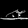
Label: Sandal